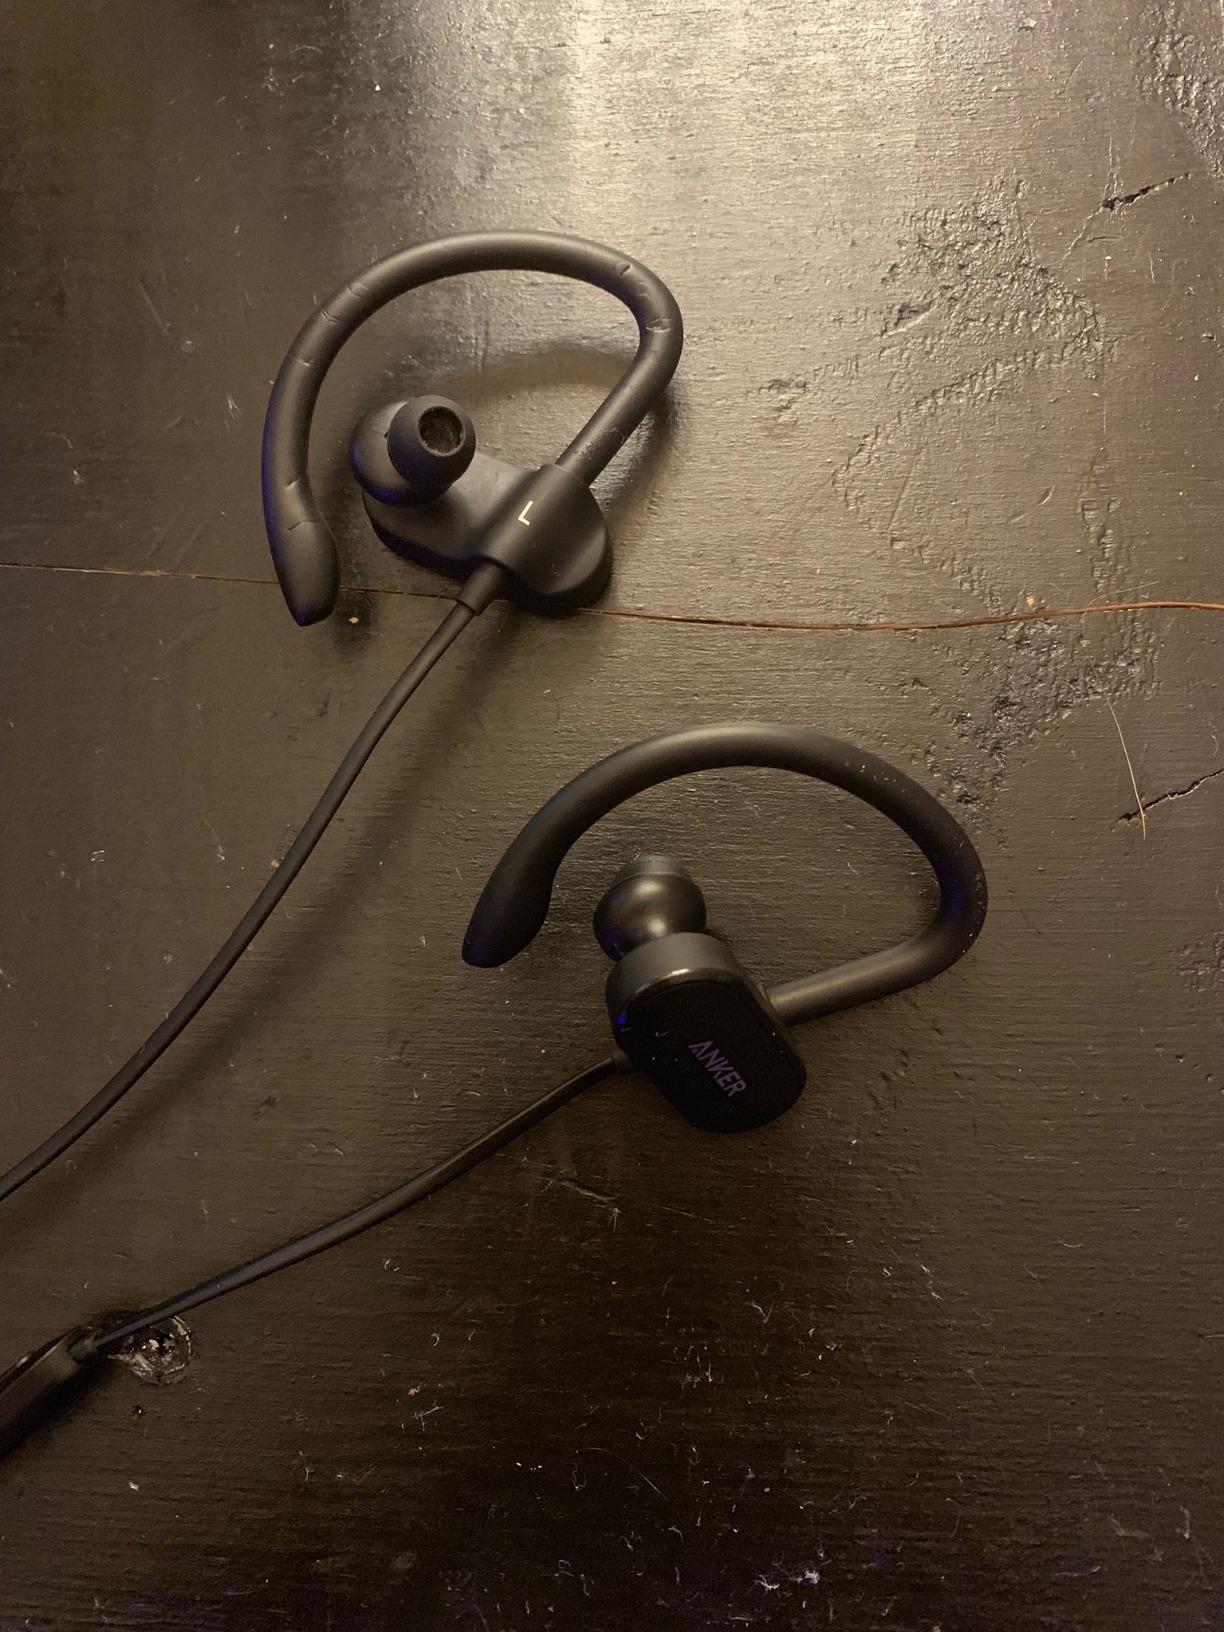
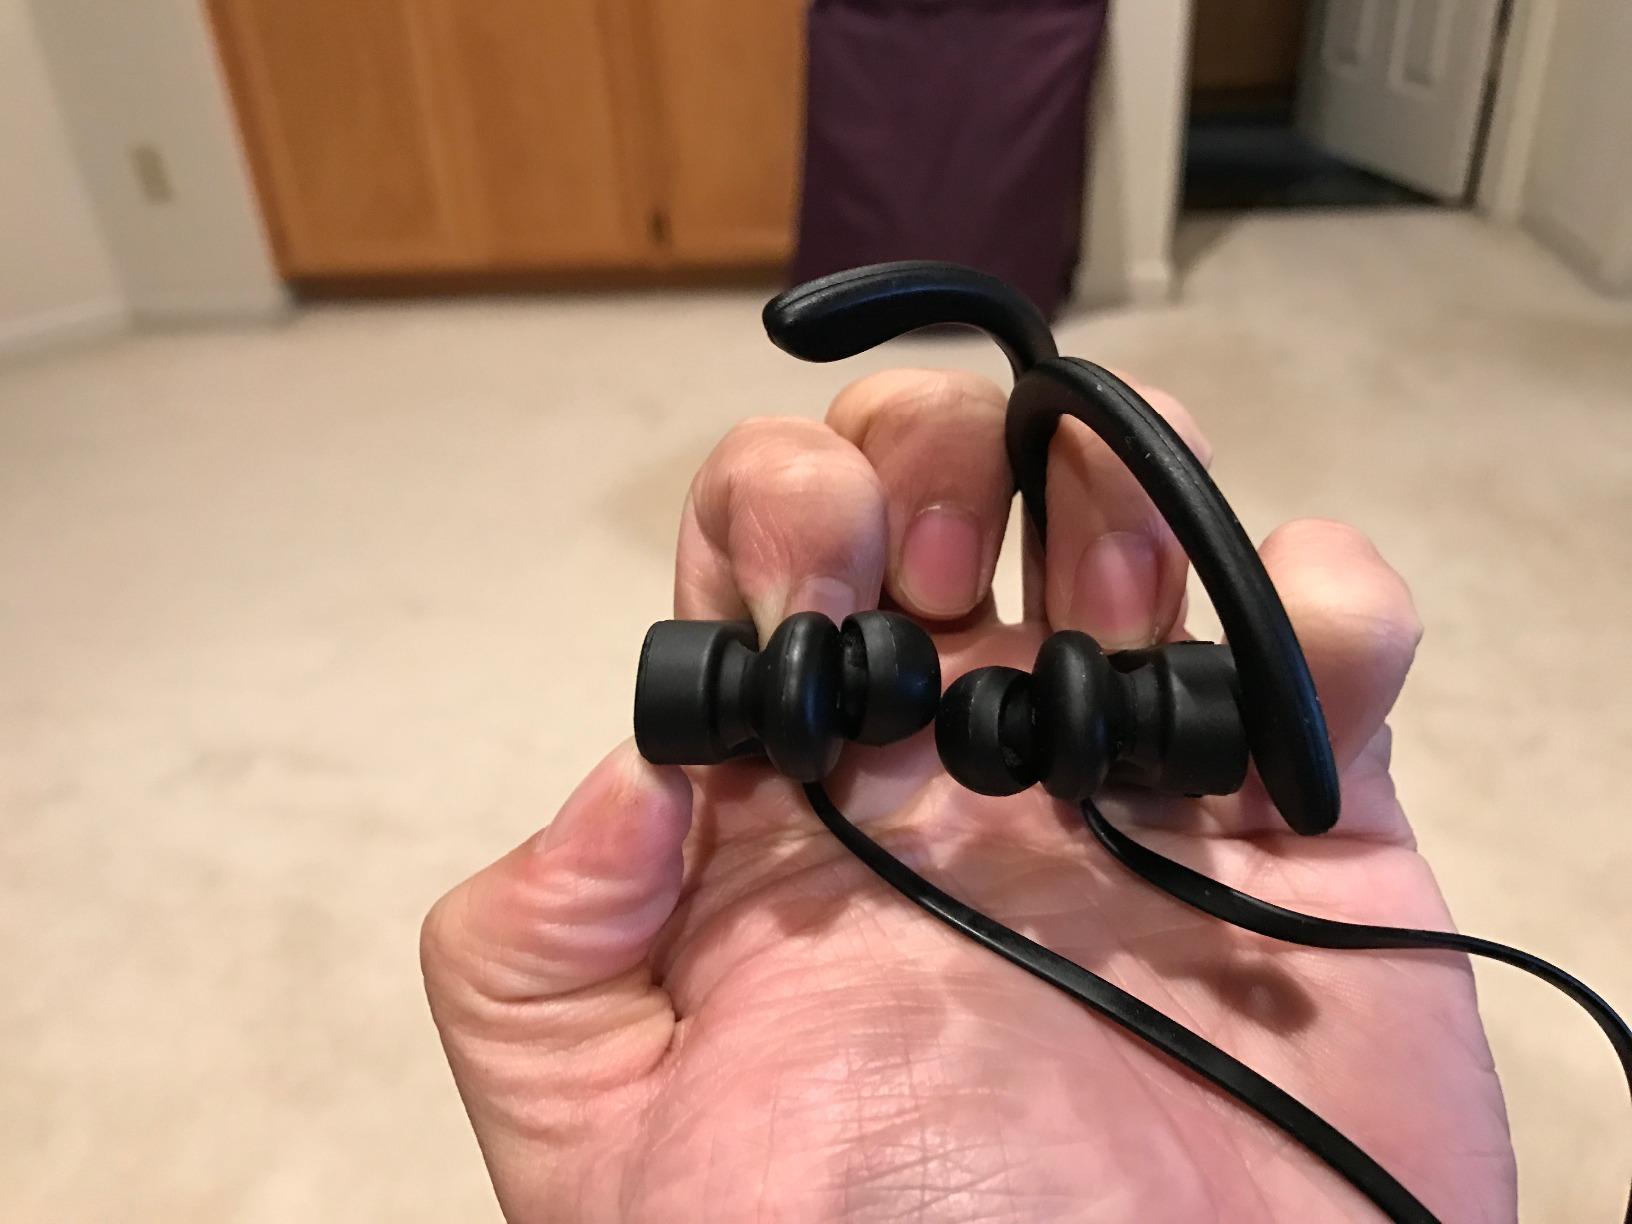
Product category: headphones
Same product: no